Republic P-47 Thunderbolt variants

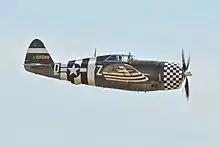
Airworthy P-47G-10-CU, s/n 'Snafu', at the 2012 Duxford Air Show.

Even with the second plant, Republic was still having trouble keeping up with the ever increasing orders for Thunderbolts. Curtiss-Wright, which recently prepared its Buffalo, New York plant for mass production of its P-60A before their contract was canceled, was awarded another contract to produce the P-47 as the P-47G. The first delivery of a Curtiss-Wright-built P-47G was in December 1942. In all, Curtiss-Wright built 354 P-47Gs in five production blocks before production ended in March 1944.